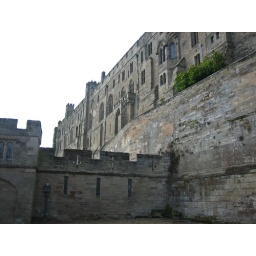
Looking up at the castle walls over the mill house.